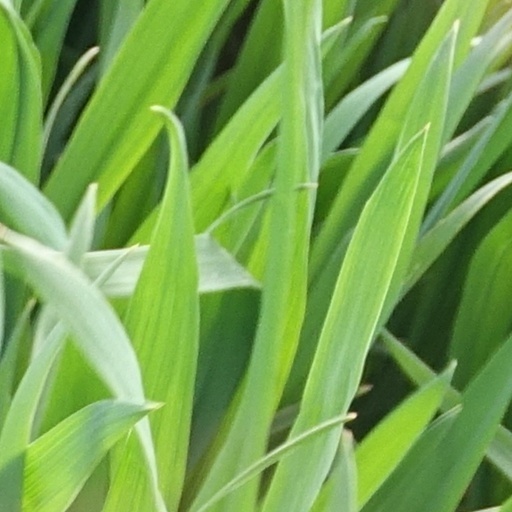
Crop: wheat